Sam Odaka

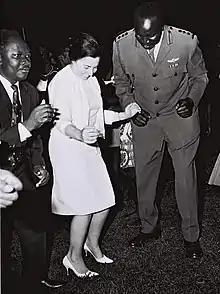
Odaka (left) with Miriam Eshkol and Idi Amin, 1966

President Obote and the Uganda People's Congress (UPC) announced their intention to "Move to the Left" during the late 1960s and early 1970s. The announcement, issued in the Common Man's Charter, alarmed business interests in Uganda, which feared a socialist-leaning economic policies. Foreign Minister Odaka was tasked by Obote's government with the leading the public relations to support the Move to the Left.